Once railway station

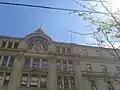
From 2007 to 2008 the facade of the station and other dependencies underwent a thorough restoration.

In 1913, Once station was the first railway terminal in Buenos Aires to be connected to the Buenos Aires Underground network, as the first underground line in the city was opened, the current Line A of the Subterráneo de Buenos Aires between Plaza de Mayo and Plaza Once.